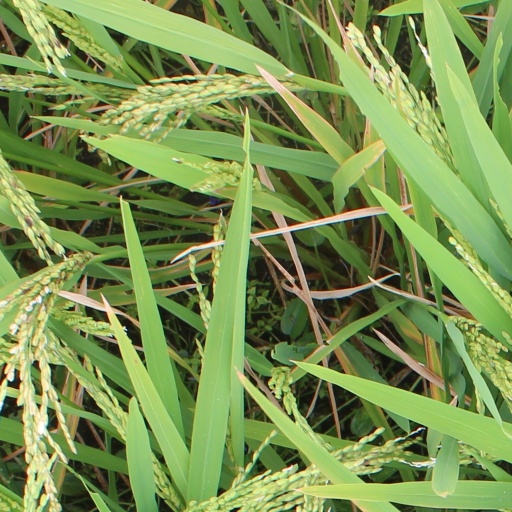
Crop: rice